Wedding dress of Catherine Middleton

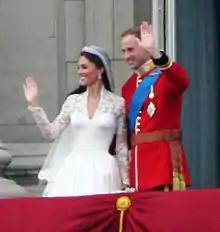
Catherine wearing her wedding dress as she and William make an appearance on the balcony of Buckingham Palace, April 2011

The wedding dress worn by Catherine Middleton at her wedding to Prince William on 29 April 2011 was designed by English designer Sarah Burton, creative director of the luxury fashion house Alexander McQueen.